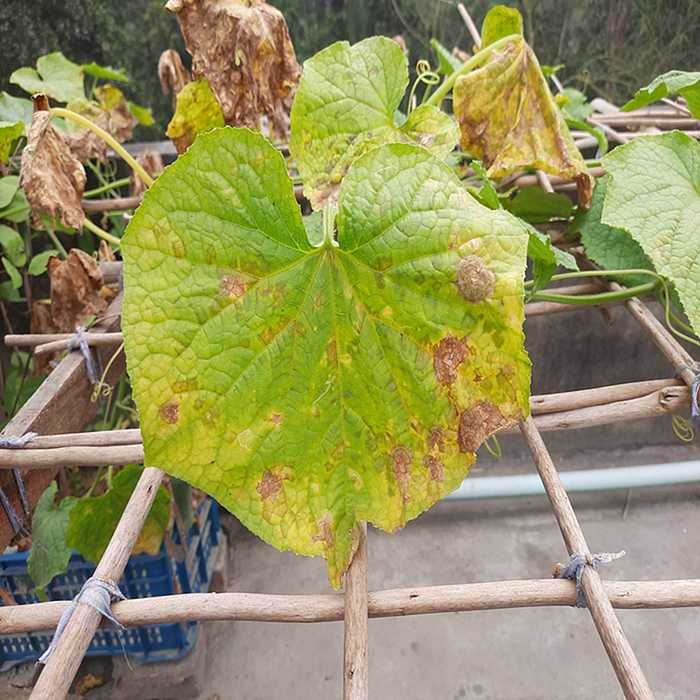
Plant: Cucumber
Label: Anthracnose lesions